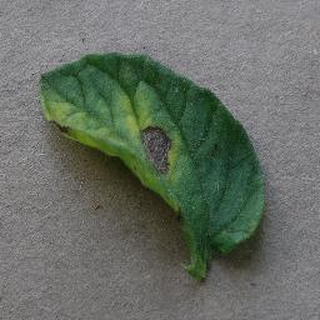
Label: tomato_early_blight